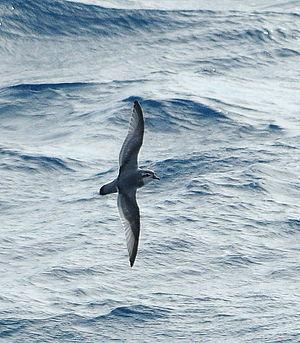
Le Prion de Belcher ou prion à bec fin, est une espèce d'oiseaux de la famille des Procellariidae.